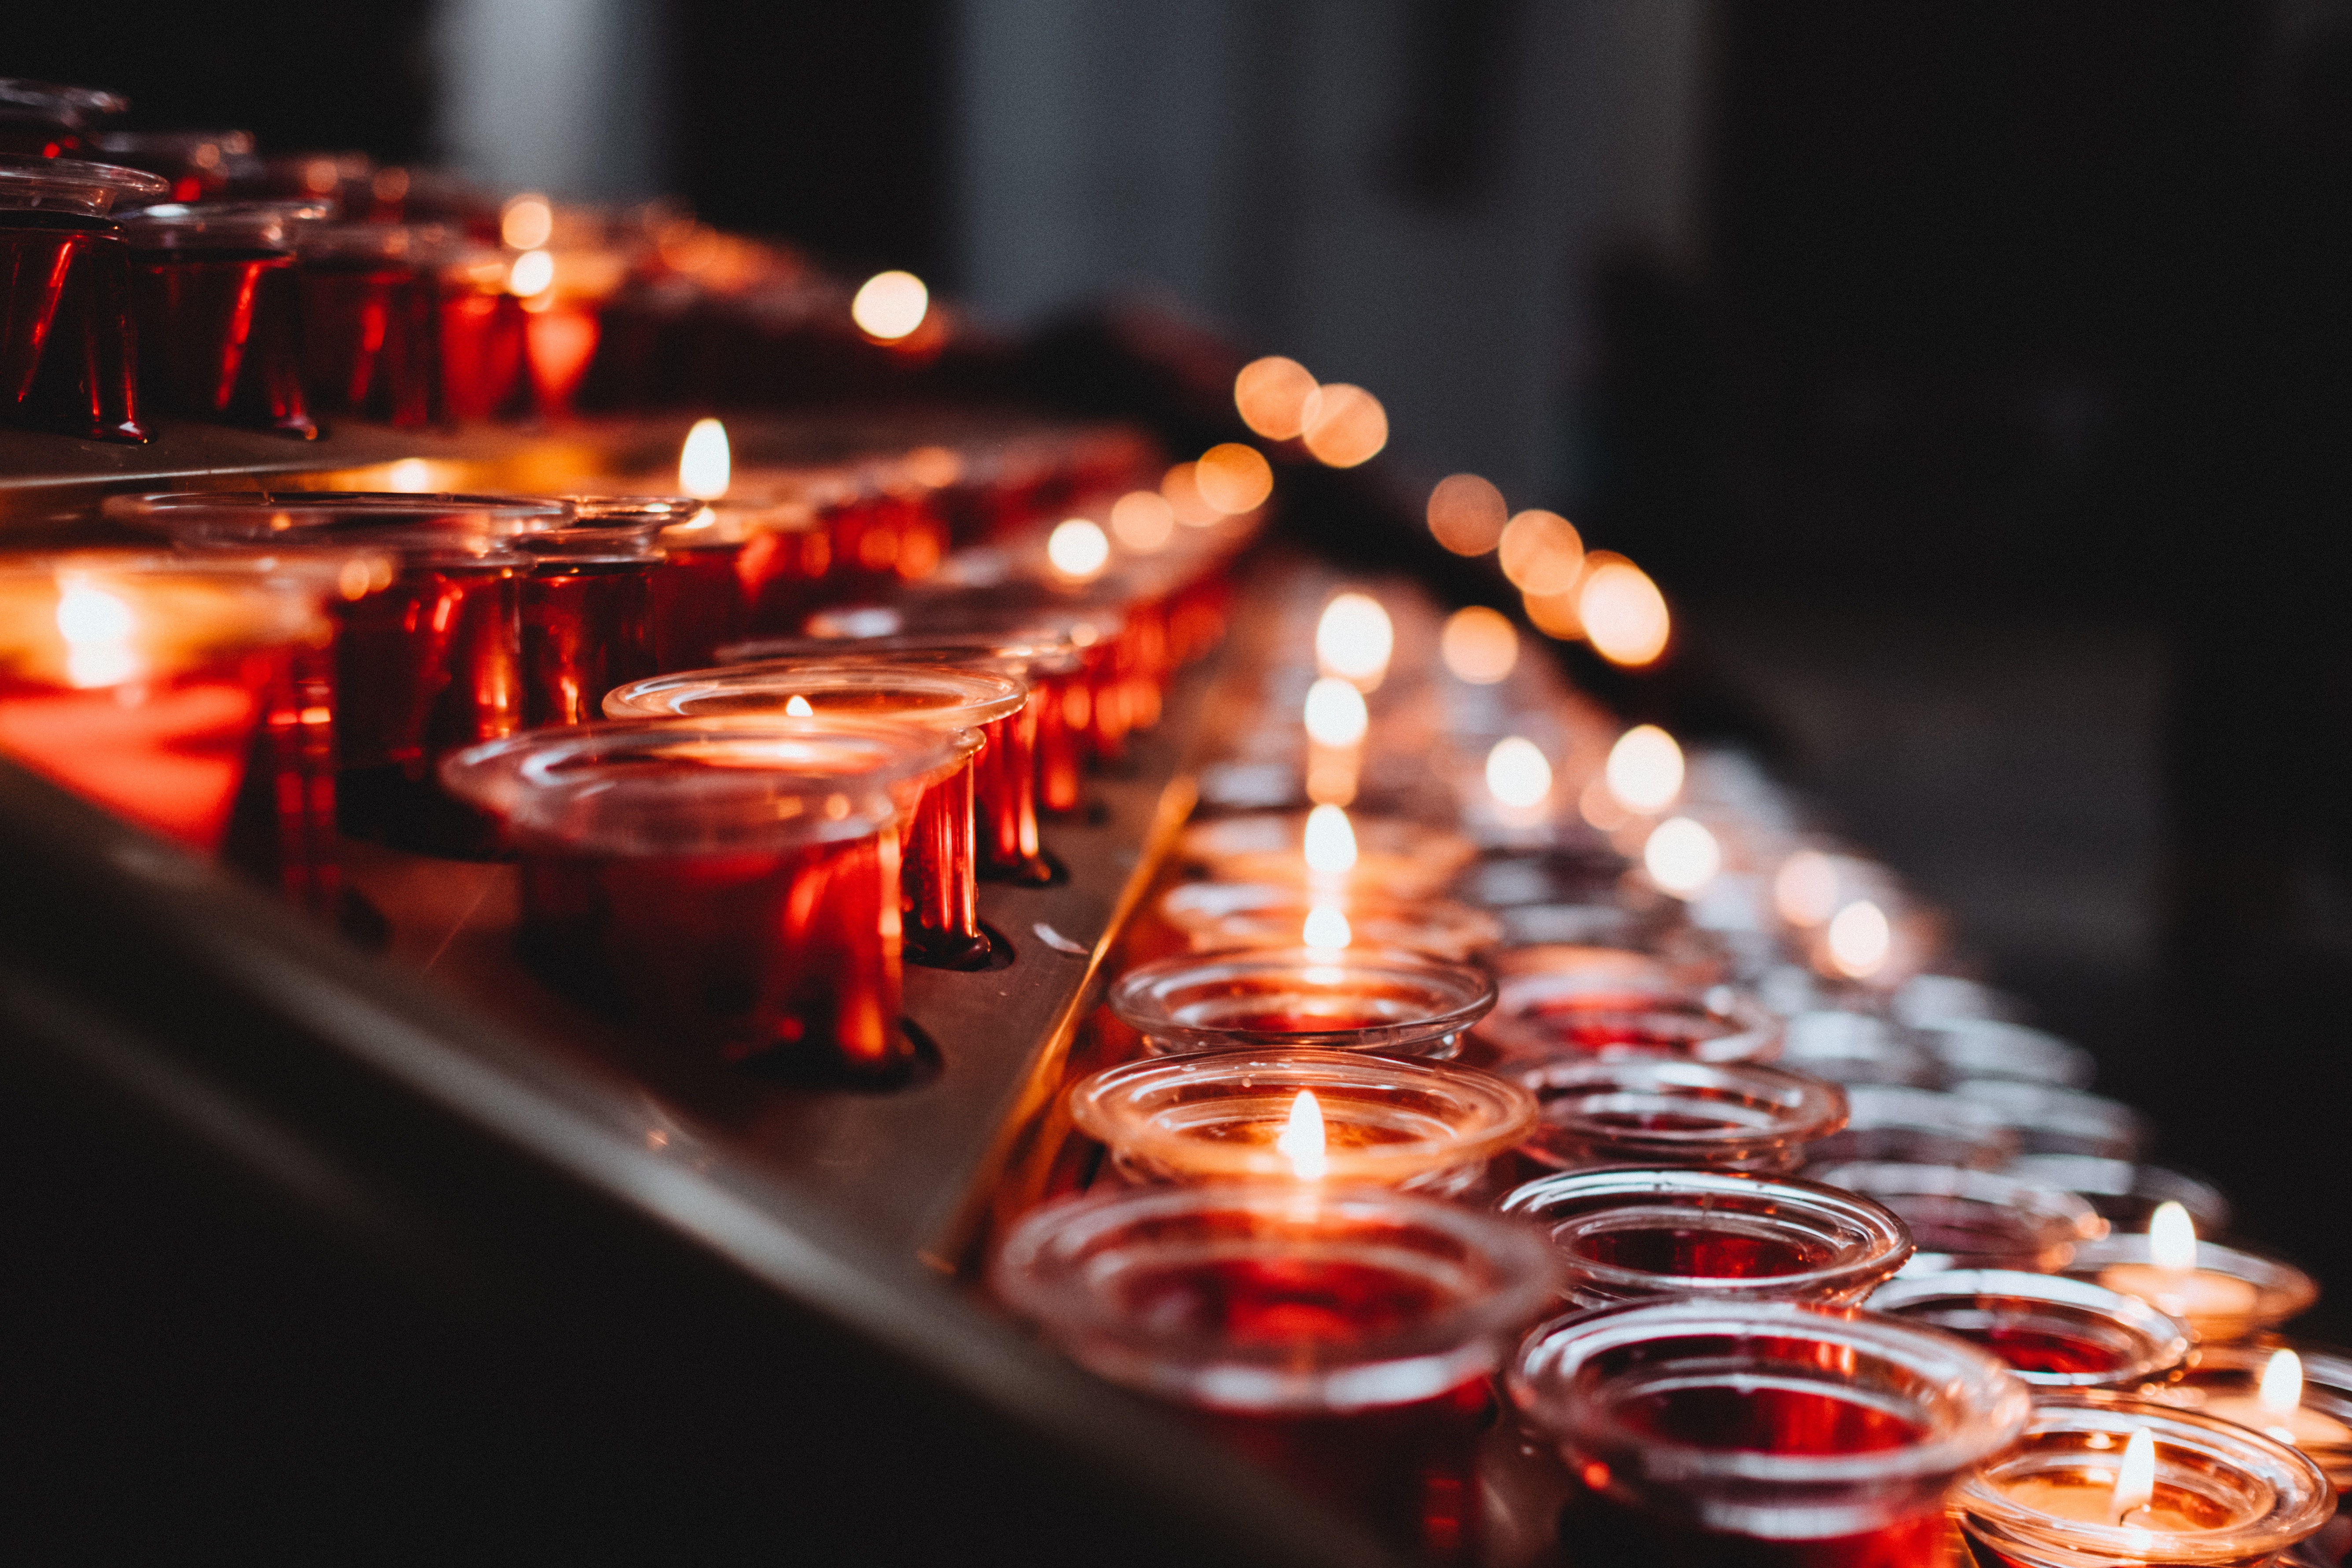
drink, light, lighting, stemware, wine glass, tableware, night, alcohol, darkness